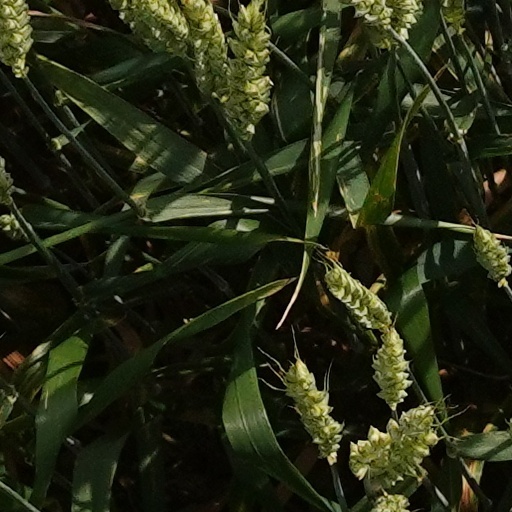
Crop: wheat